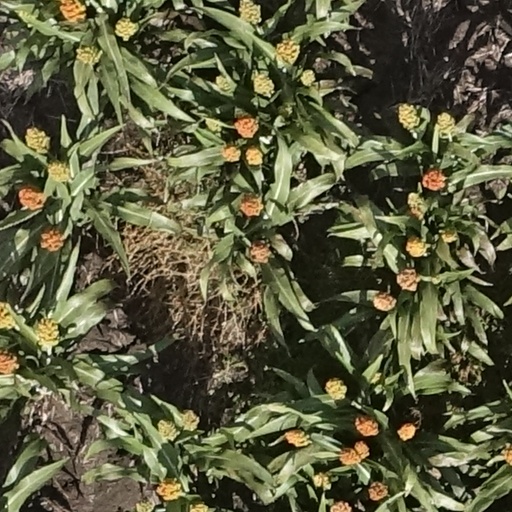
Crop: sorghum